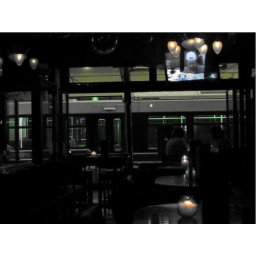
photo taken in a Jefferson Park bar as CTA bus passed by.